MACOM Technology Solutions

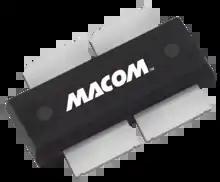
TO272S-4

MACOM Technology Solutions, Inc. is an American developer and producer of radio, microwave, and millimeter wave semiconductor devices and components. The company is headquartered in Lowell, Massachusetts, and in 2005 was Lowell's largest private employer. MACOM is certified to the ISO 9001 international quality standard and ISO 14001 environmental standard. The company has design centers and sales offices in North America, Europe, Asia and Australia.